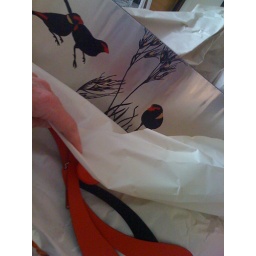
Delicate painting found under shoes in shoe box